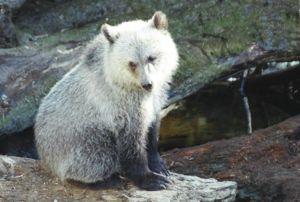
Le grizzli ou grizzly est un mammifère omnivore de la famille des ursidés, considéré comme une sous-espèce de l'ours brun, commune au Nord des États-Unis et au Canada. À l'état sauvage il existe entre 30 000 et 45 000 individus.